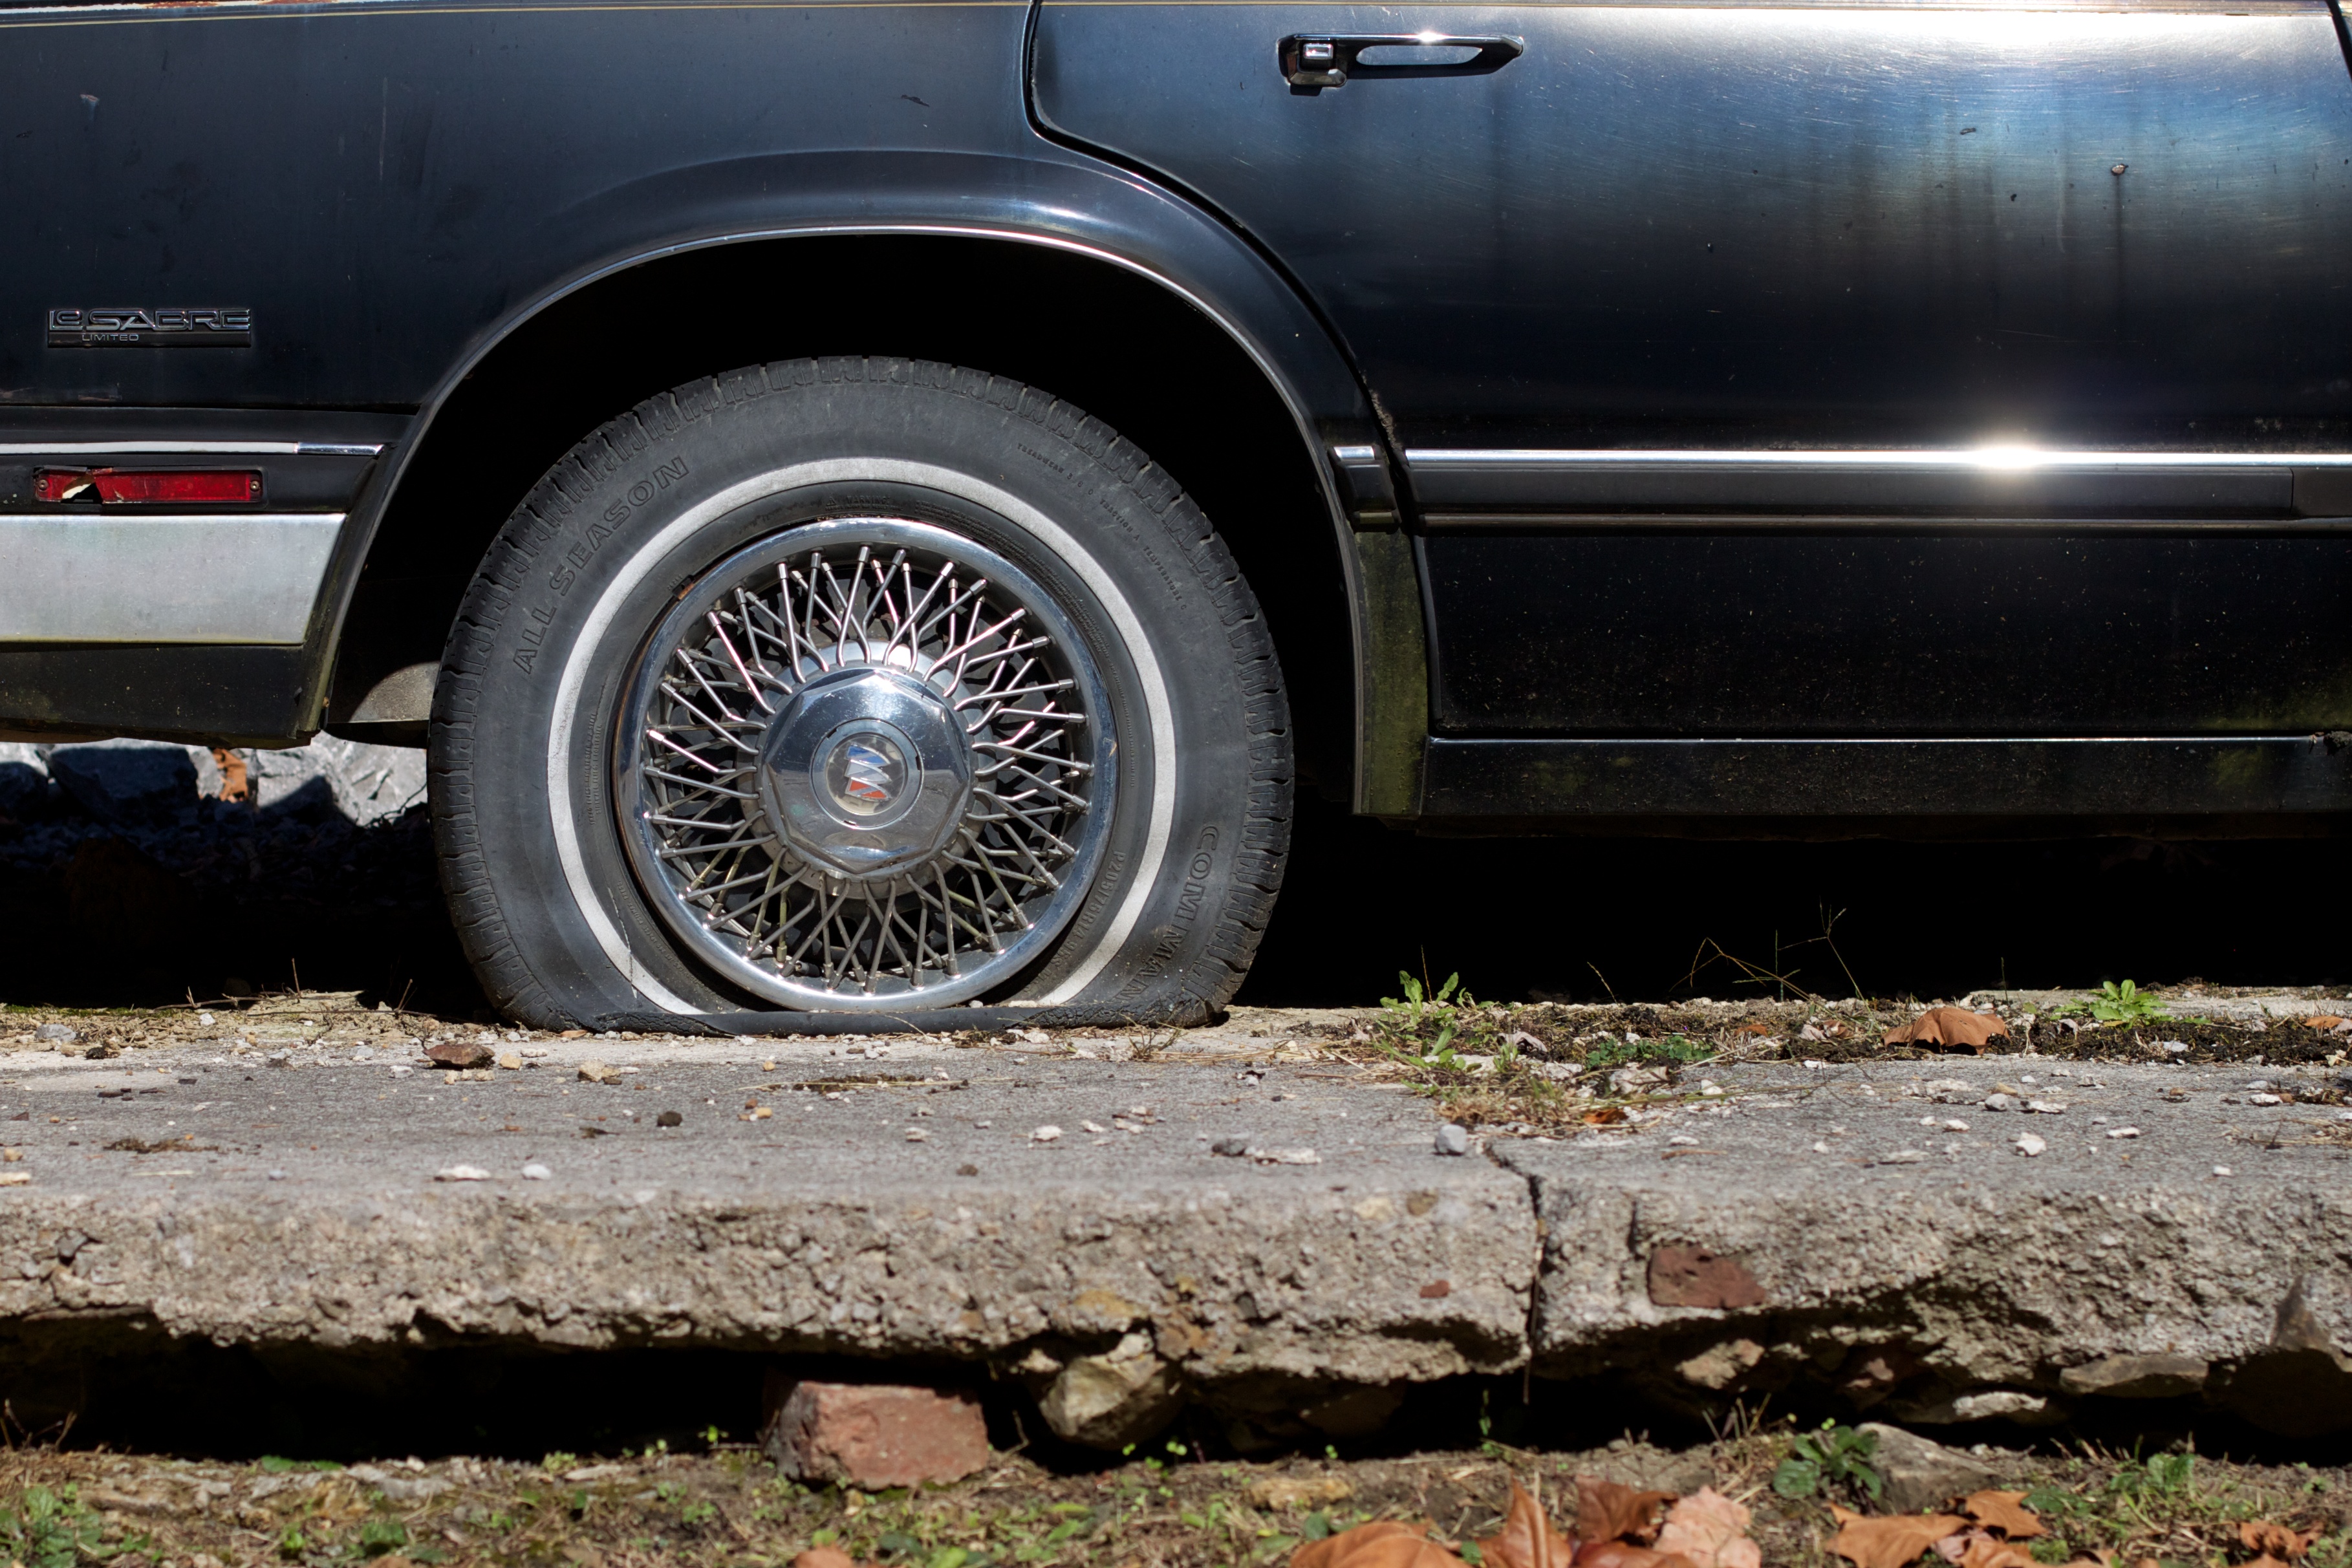
car, wheel, vehicle, motor vehicle, bumper, sedan, odyssey, land vehicle, automobile make, automotive exterior, luxury vehicle, off roading